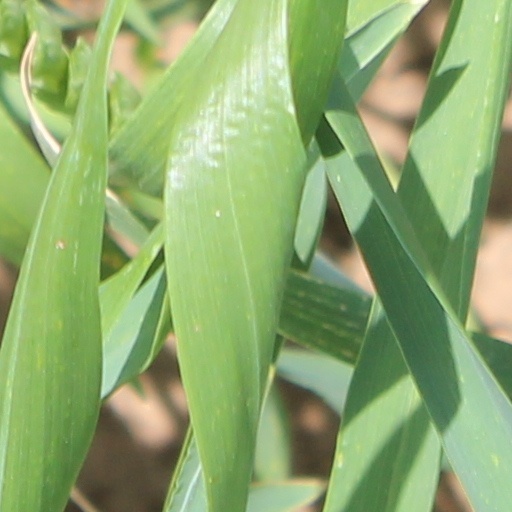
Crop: wheat